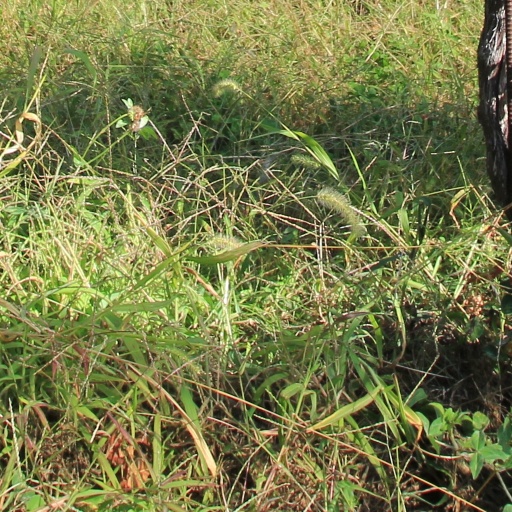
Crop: grape